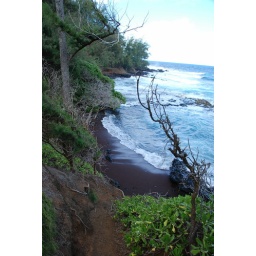
The red sand beach in Hana